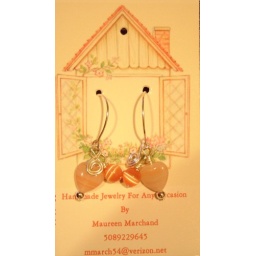
orange heart with catseye bead in silver plated or gold plated